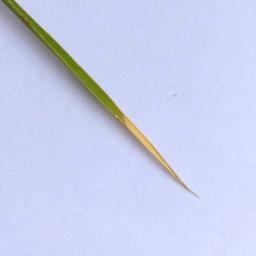
Label: Rice___Leaf_Blast